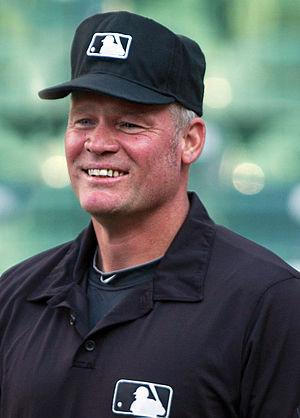
Ted Barrett, né en 1965 dans l'État de Washington aux États-Unis, est un arbitre des Ligues majeures de baseball.